To Kill a Child (2003 film)

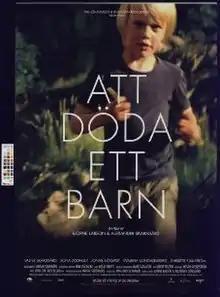

To Kill a Child (Swedish: Att döda ett barn) is a 2003 Swedish-Finnish short drama film written and directed by Alexander Skarsgård and Björne Larson, and based on Stig Dagerman's novella "Att döda ett barn".